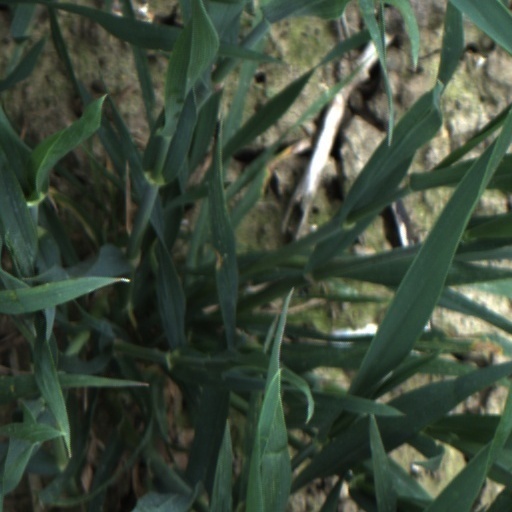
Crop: wheat